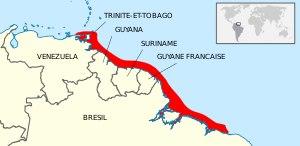
Le Requin bécune est une espèce de requins de la famille des Carcharhinidae, seul membre existant de son genre Isogomphodon. Le Requin bécune est reconnaissable grâce à son museau allongé, aplati et pointu en forme de poignard, ses yeux minuscules et ses grandes nageoires pectorales en forme de pagaie. La taille maximale de ce requin est estimée à 1,71 m de longueur.